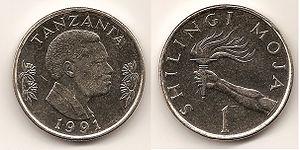
La Torche Uhuru, ou Torche de la Liberté, généralement appelée Uhuru Torch en Tanzanie, est l'un des symboles nationaux de la Tanzanie. Il s'agit d'une torche fonctionnant au kérosène.qui symbolise la liberté et la lumière. Elle a été allumée pour la première fois au sommet du Mont Kilimandjaro, le 9 décembre 1961, par Alexandre Nyirenda. Elle brille symboliquement sur le pays et à travers les frontières pour apporter l'espoir là où il y a le désespoir, l'amour là où il y a l'inimitié et le respect la où il y a la haine.